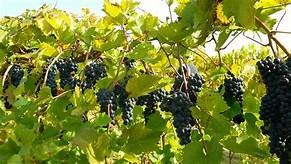
Label: grape